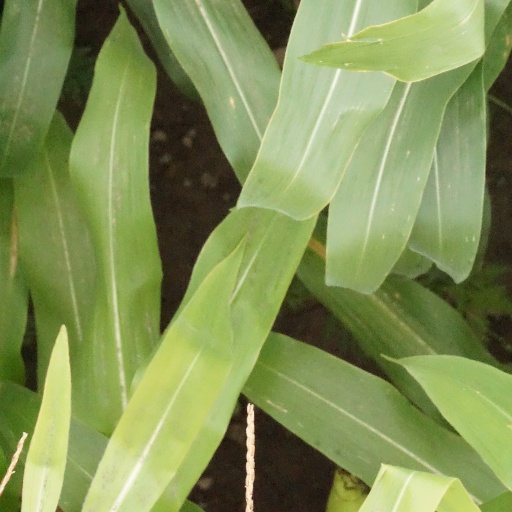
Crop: maize; corn